Education in the Philippines

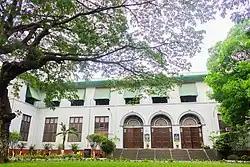
The Philippine School for the Deaf in Pasay, established in 1907, is the Philippines' and Asia's pioneer school for the handicapped.

According to the Philippine Statistics Authority's (PSA) 2024 Functional Literacy, Education, and Mass Media Survey (FLEMMS), 93.1% of Filipinos aged 10 to 64 had basic literacy and 70.8% had functional literacy. The PSA defines functional literacy as including higher level comprehension skills such as integrating and making inferences with information.